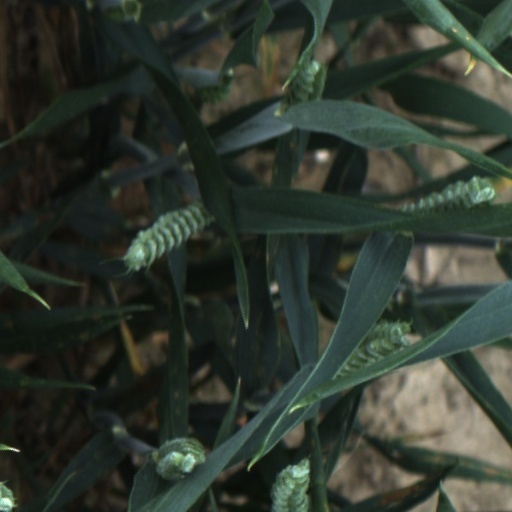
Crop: wheat